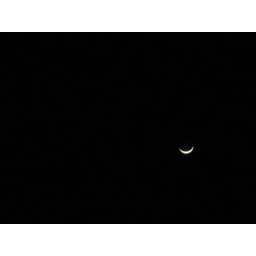
Moon in a clear sky